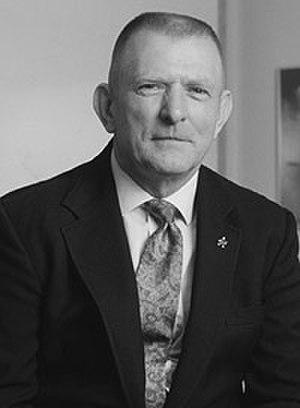
Eugene Francis Kranz dit Gene Kranz, né le 17 août 1933 à Toledo, est un directeur de vol et dirigeant de la NASA. Directeur de vol durant les programmes Gemini et Apollo, il est surtout connu pour son rôle dans le sauvetage de la mission Apollo 13. Il est aussi célèbre pour sa coupe de cheveux et son habitude de porter un gilet pendant les missions dont il était le directeur de vol. Gene Kranz a reçu la médaille présidentielle de la Liberté.